Vincenzo Nibali

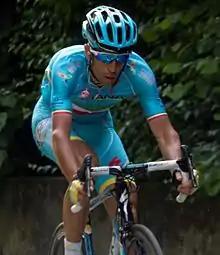
Nibali won his second Giro d'Italia in 2016 ahead of Esteban Chaves and Alejandro Valverde "(pictured during the 18th stage of the Giro to Pinerolo)".

In 2015, Nibali made the defense of his 2014 Tour de France title his priority. His first notable result was 16th in the overall classification of Tirreno–Adriatico. He then participated to the Amstel Gold Race and escaped thanks to a late attack, but was reabsorbed by the peloton and finished 65th. In the La Flèche Wallonne, he tried an attack on the penultimate climb, but it failed and he finished 20th, only 19 seconds off the pace. His first significant result of the year was placing tenth in the Tour de Romandie.